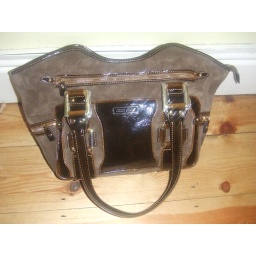
jimmy choo mahala bag in brown